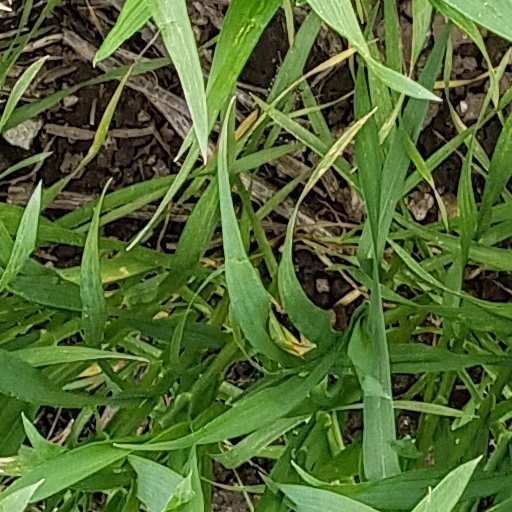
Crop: wheat